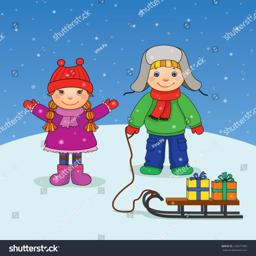
happy kids on the hill with a sled and gifts , the snow falls